Mark 14 torpedo

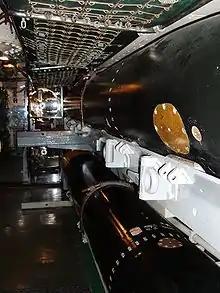
Two Mark 14 torpedoes stored in the aft torpedo room of the museum ship

Early reports of torpedo action included some dud hits, heard as a dull clang. In a few instances, Mark 14s would strike a Japanese ship and lodge in its hull without exploding. The contact pistol appeared to be malfunctioning, though the conclusion was anything but clear until running depth and magnetic exploder problems were solved. The experience of Lawrence R. Daspit in , firing nine torpedoes at a perfect abeam firing position, was exactly the sort of live-fire trial BuOrd had been prevented from doing in peacetime. It was now clear to all at Pearl Harbor the contact pistol was also defective. Ironically, a direct hit on the target at a 90-degree angle, as recommended in training, would usually fail to detonate; the contact pistol functioned reliably only when the torpedo impacted the target at an oblique angle.